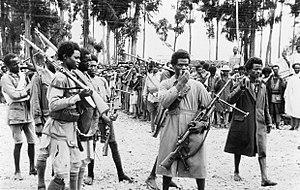
Addis-Abeba [adis‿abɛba], est la capitale de l'Éthiopie. Cette ville d'une superficie de 526,47 km² et peuplée de plus de trois millions d'habitants accueille depuis 1963 le siège de l'Union africaine.